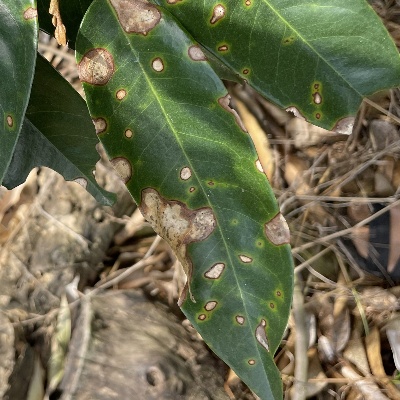
Label: Leaf_Phomopsis